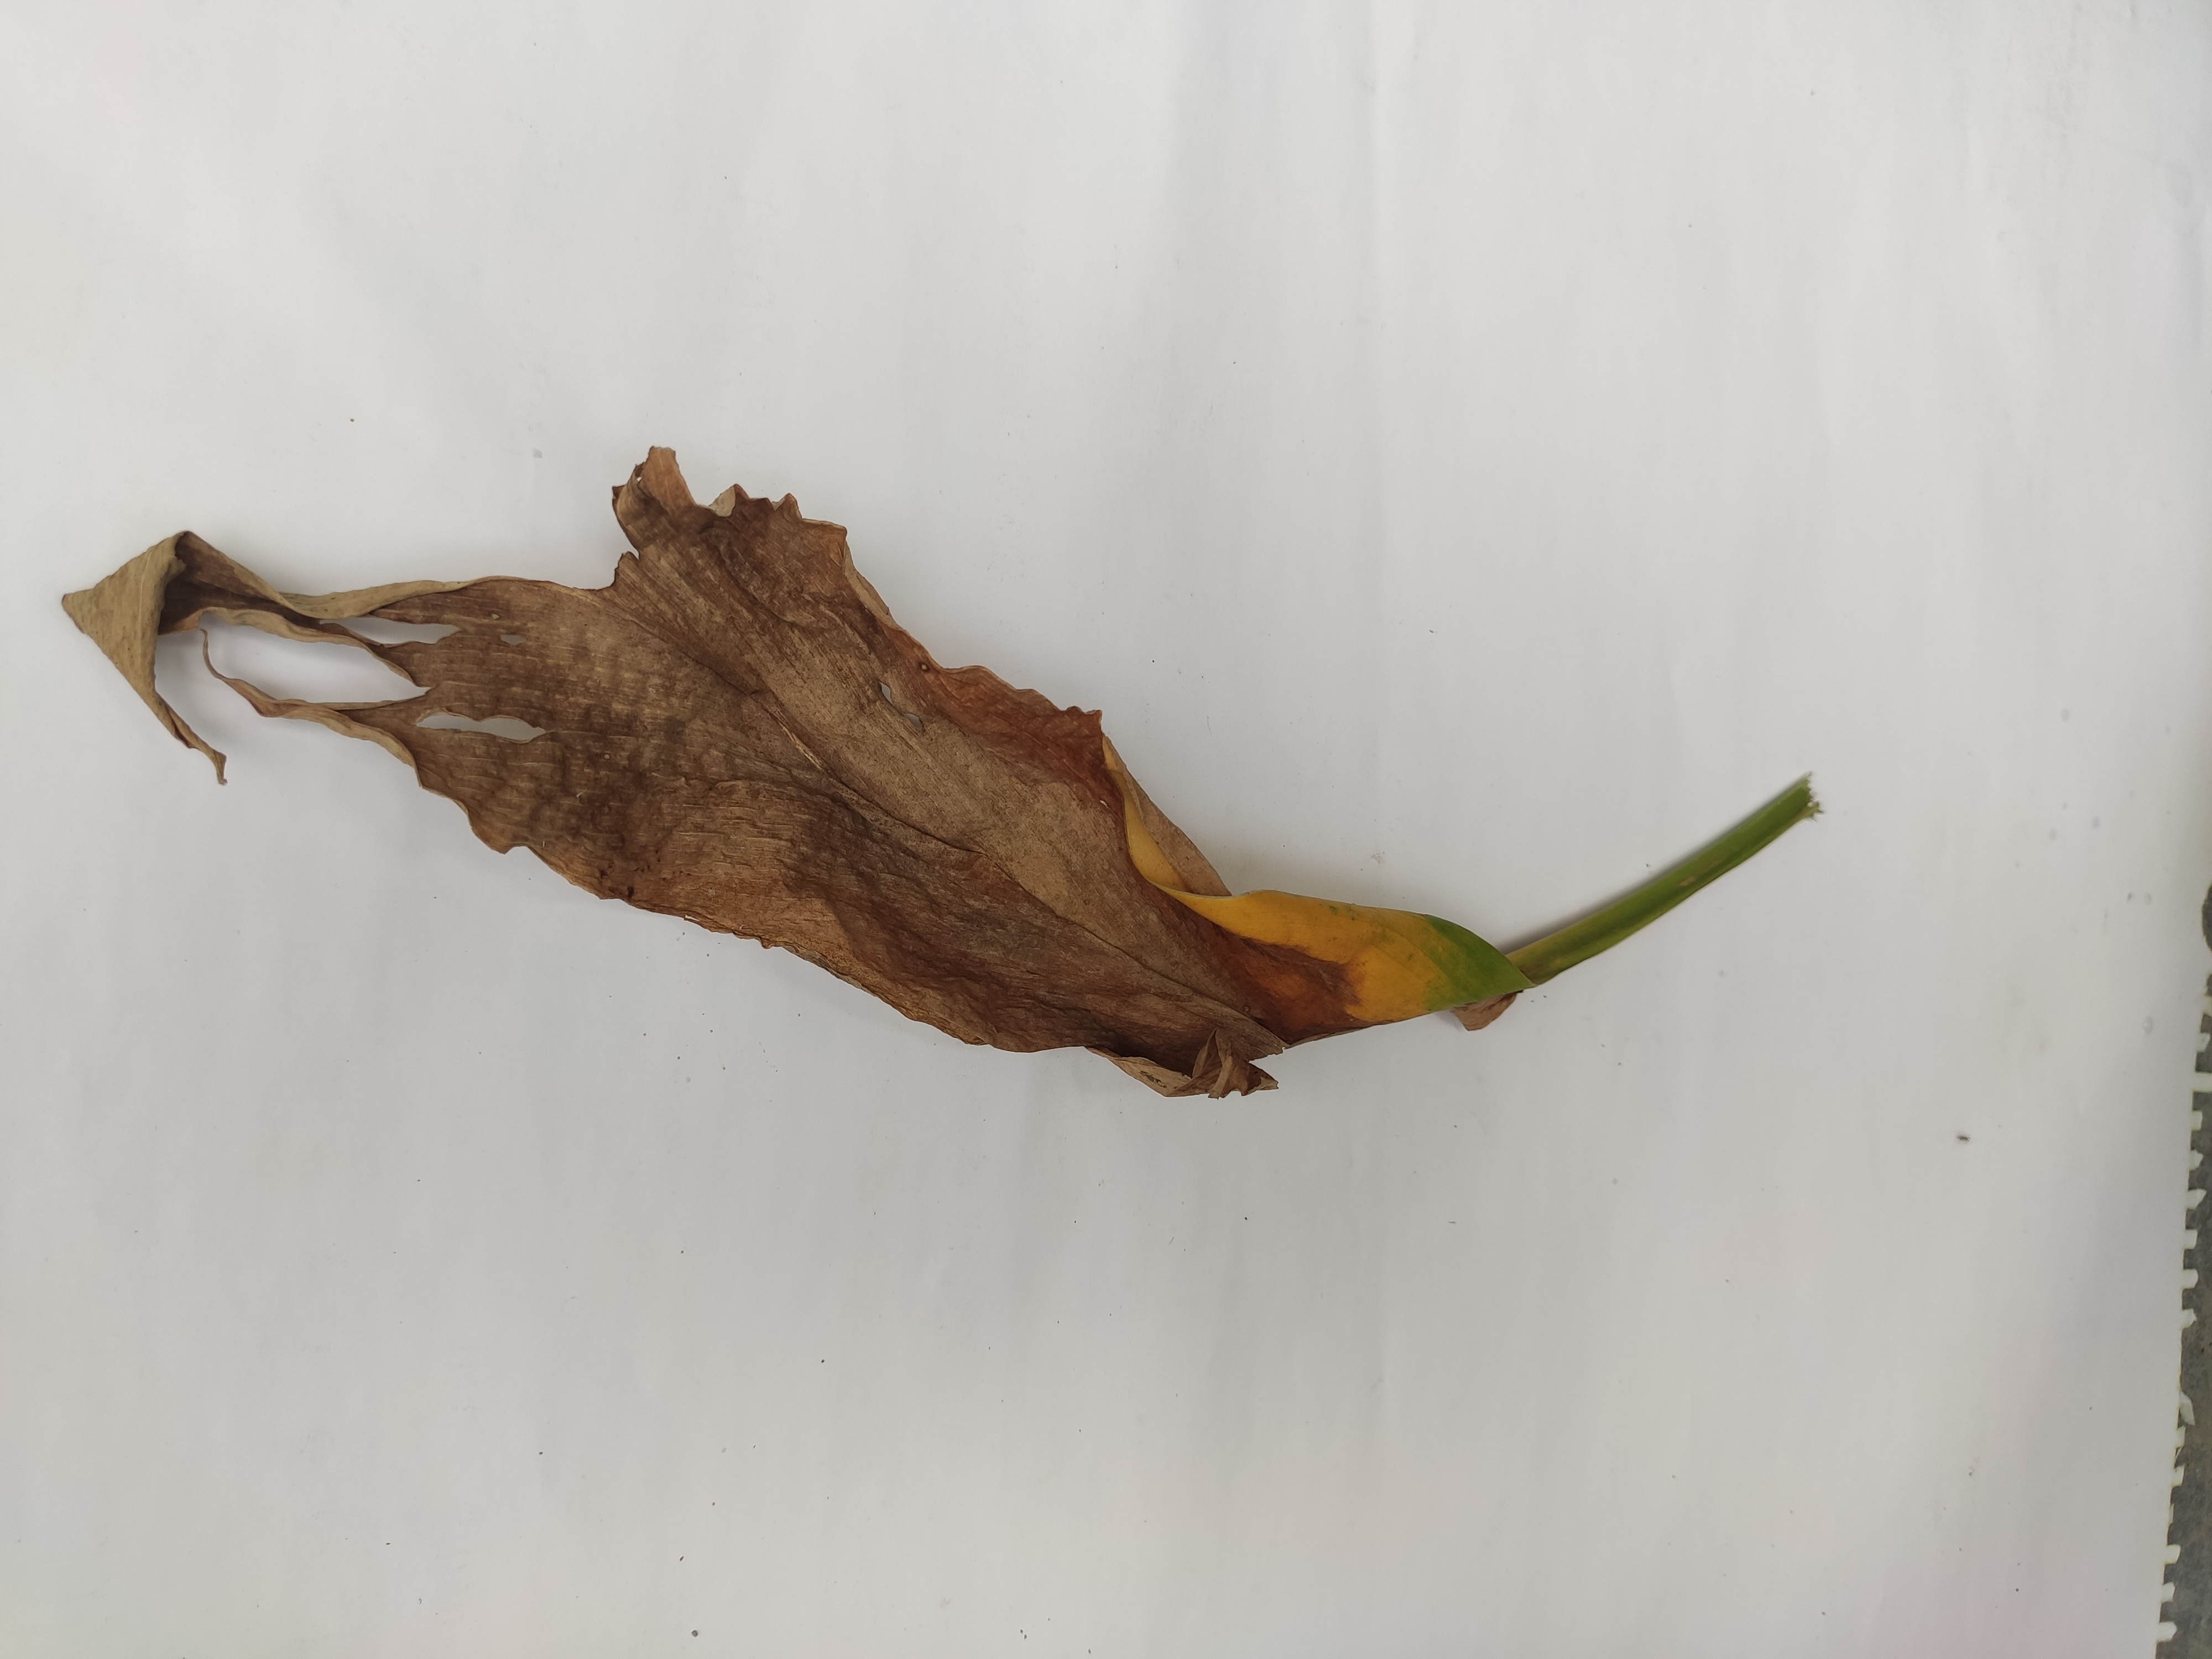
Label: Blotch